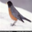
Label: bird